Fort Wayne Street Bridge

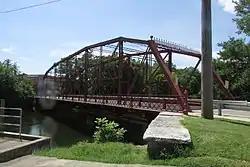
Fort Wayne Street Bridge, July 2021

Fort Wayne Street Bridge, also known as the County Bridge #403 and Indiana Avenue Bridge, is a historic Pennsylvania truss bridge located at Goshen, Elkhart County, Indiana. It was built in 1896 by the Bellefontaine Bridge & Iron Co. and spans the Elkhart River. The bridge measures 180 feet long and has a 23-foot-wide roadway.